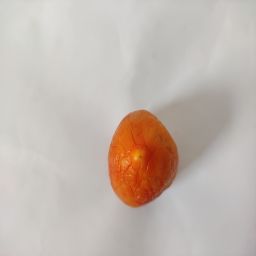
Crop: Tomato
Quality: Old